4th Gorkha Rifles

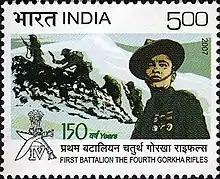
2007 Postal Stamp on "150 years of First Battalion, The Fourth Gorkha Rifles"

Soon after the start of World War I, the 1st Battalion 4th Gurkha Rifles (1/4 GR), was deployed to France, as part of 9th (Sirhind) Brigade, the 3rd (Lahore) Division, Indian Corps, to form part of Indian Expeditionary Force A, to reinforce British Expeditionary Force (BEF) in France. The orbat of Sirhind Brigade included one British infantry battalion (1st Battalion, Highland Light Infantry), one Indian (125th Napier's Rifles) and two Gurkha (1/1st Gurkha Rifles and 1/4th). The battalion arrived at Marseilles from Egypt on 30 November, and was hurriedly deployed to the front in December 1914. As a part of the Sirhind brigade, 1/4 GR GR saw action in the battles of Givenchy, Neuve Chapelle and Ypres, in France. The battalion was sent to Gallipoli, disembarked on 1 September 1915 and departed on 19 December 1915. In April 1916 the 3rd (Lahore) Division was deployed to Mesopotamia.